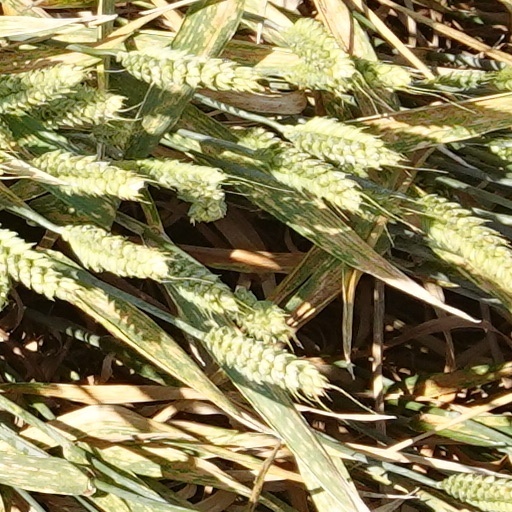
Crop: wheat